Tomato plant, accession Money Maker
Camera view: tilt-top (135 deg); turntable rotation: 30 degrees
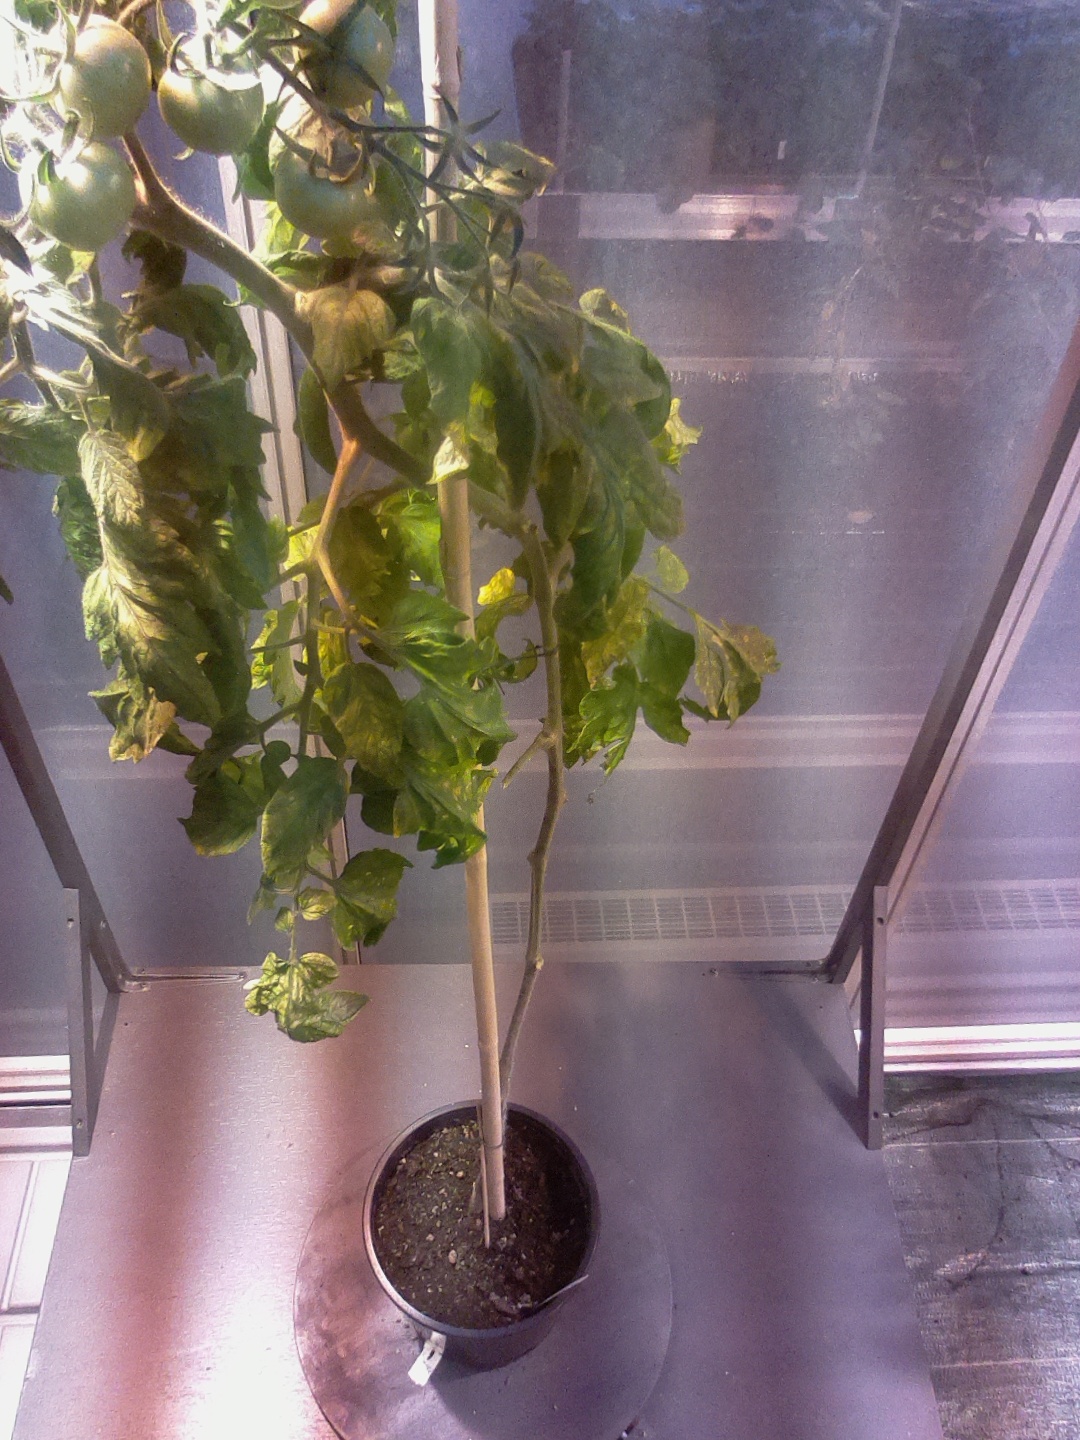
BBCH growth stage 74: 40%-50% of final fruit size